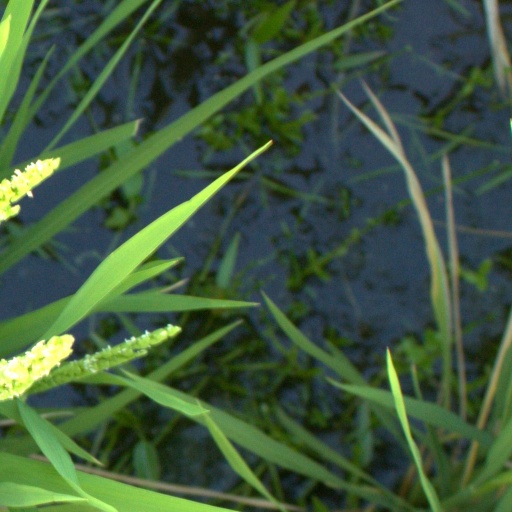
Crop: rice